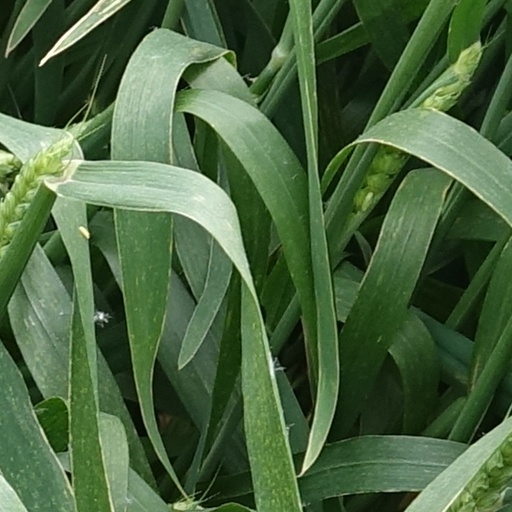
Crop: wheat